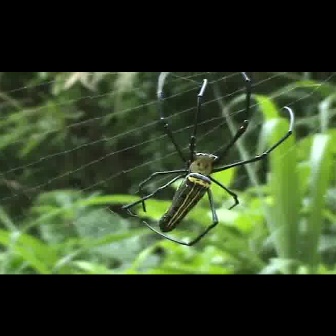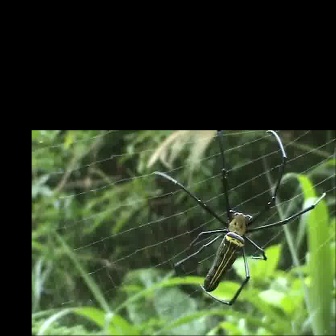
  Please identify the target specified by the bounding box [118,72,292,246] in the first image and locate it in the second image. Return the coordinates in [x_min,y_min,x_max,y_max] format.
Answer: [150,130,326,305]